Buzz Arlett

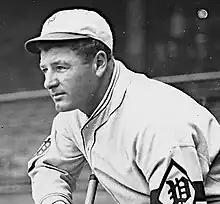
Arlett in 1931 as a member of the Philadelphia Phillies.

Russell Loris Arlett (January 3, 1899 – May 16, 1964), also known as Buzz Arlett, was an American baseball player, sometimes called "the Babe Ruth of the minor leagues." Like Ruth, Arlett was a large man, and , who began his career as a pitcher before becoming his league's dominant home run hitter. He was for many decades the all-time minor league home run king in the United States, until being surpassed by Mike Hessman on August 3, 2015. He spent one season with the Philadelphia Phillies of Major League Baseball (MLB).